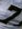
Number: 7